Macchi M.14

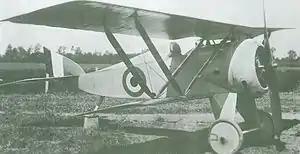

The Macchi M.14 was an Italian fighter of 1918 designed and manufactured by Macchi. The M.14 was the first non-seaplane fighter Macchi produced, its previous fighter production having focused on flying boat fighters.